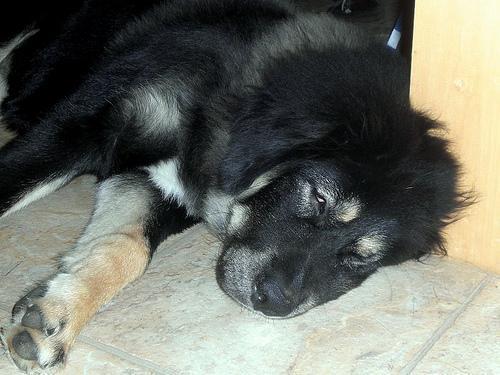
Tibetan_mastiff